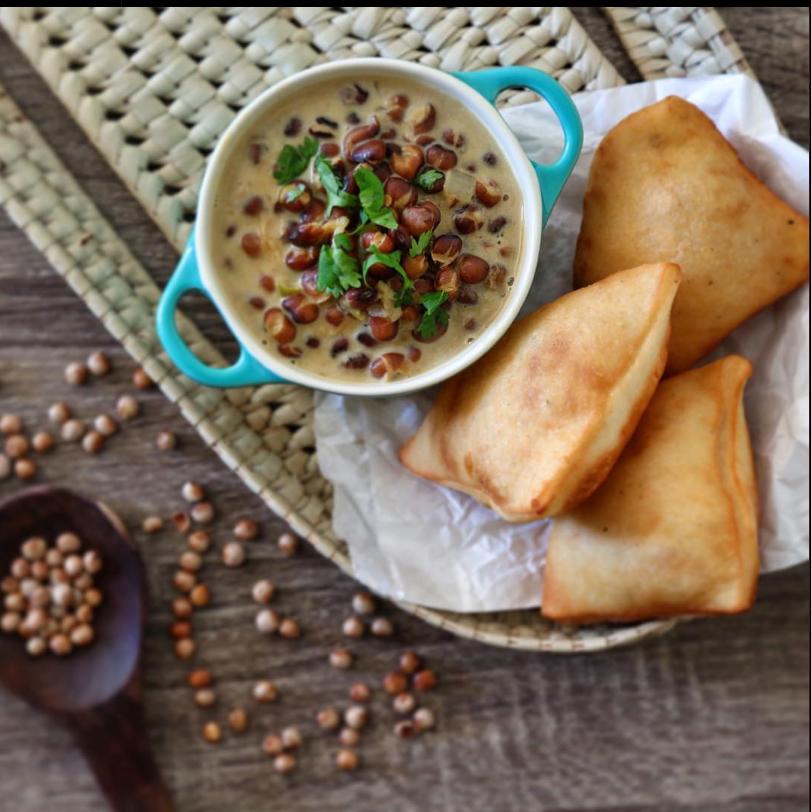
Kitoweo cha mbaazi kilicho na mchuuzi wa maziwa ya nazi kiko kwenye bakuli ya samawati, kuna mahamri kando yaliyojuu ya karatasi nyeupe. Vyote vimepangwa juu ya mkeka na kuna mbaazi zengine zisizopikwa kwenye kijiko kando.